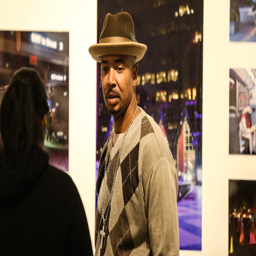
man talking to a woman